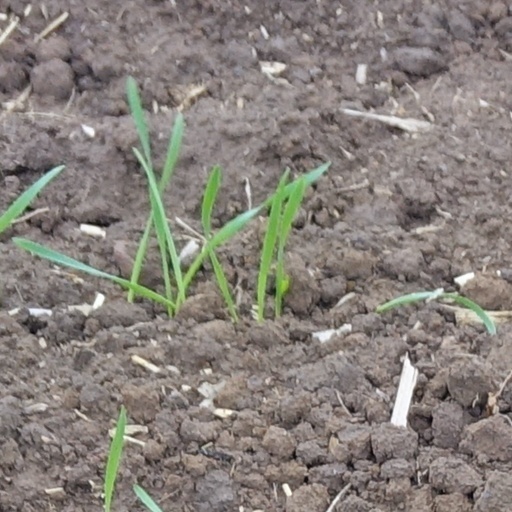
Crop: wheat